Question: Please indicate a possible affordance area of the drink_with_wine glass that can be used for drinking
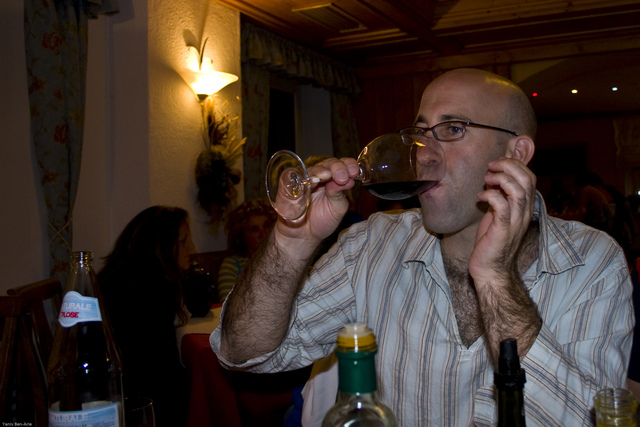
Answer: [354.5, 134.5, 445.5, 206.5]